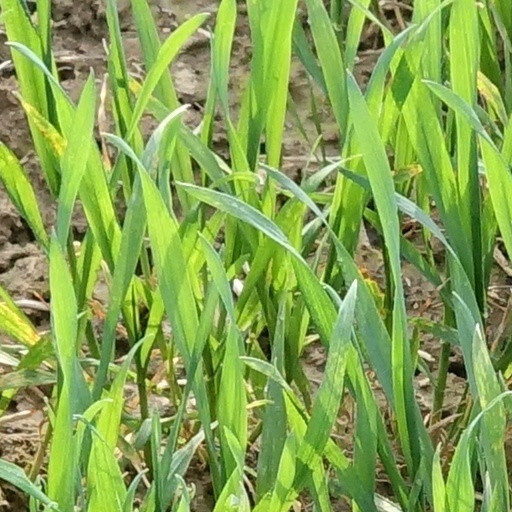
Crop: wheat